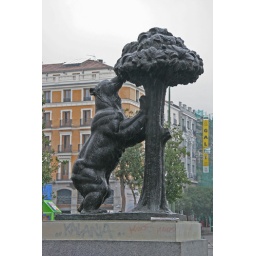
A popular meeting point in Puerta del Sol.The bear and the tree appear on Madrid's coat of arms.